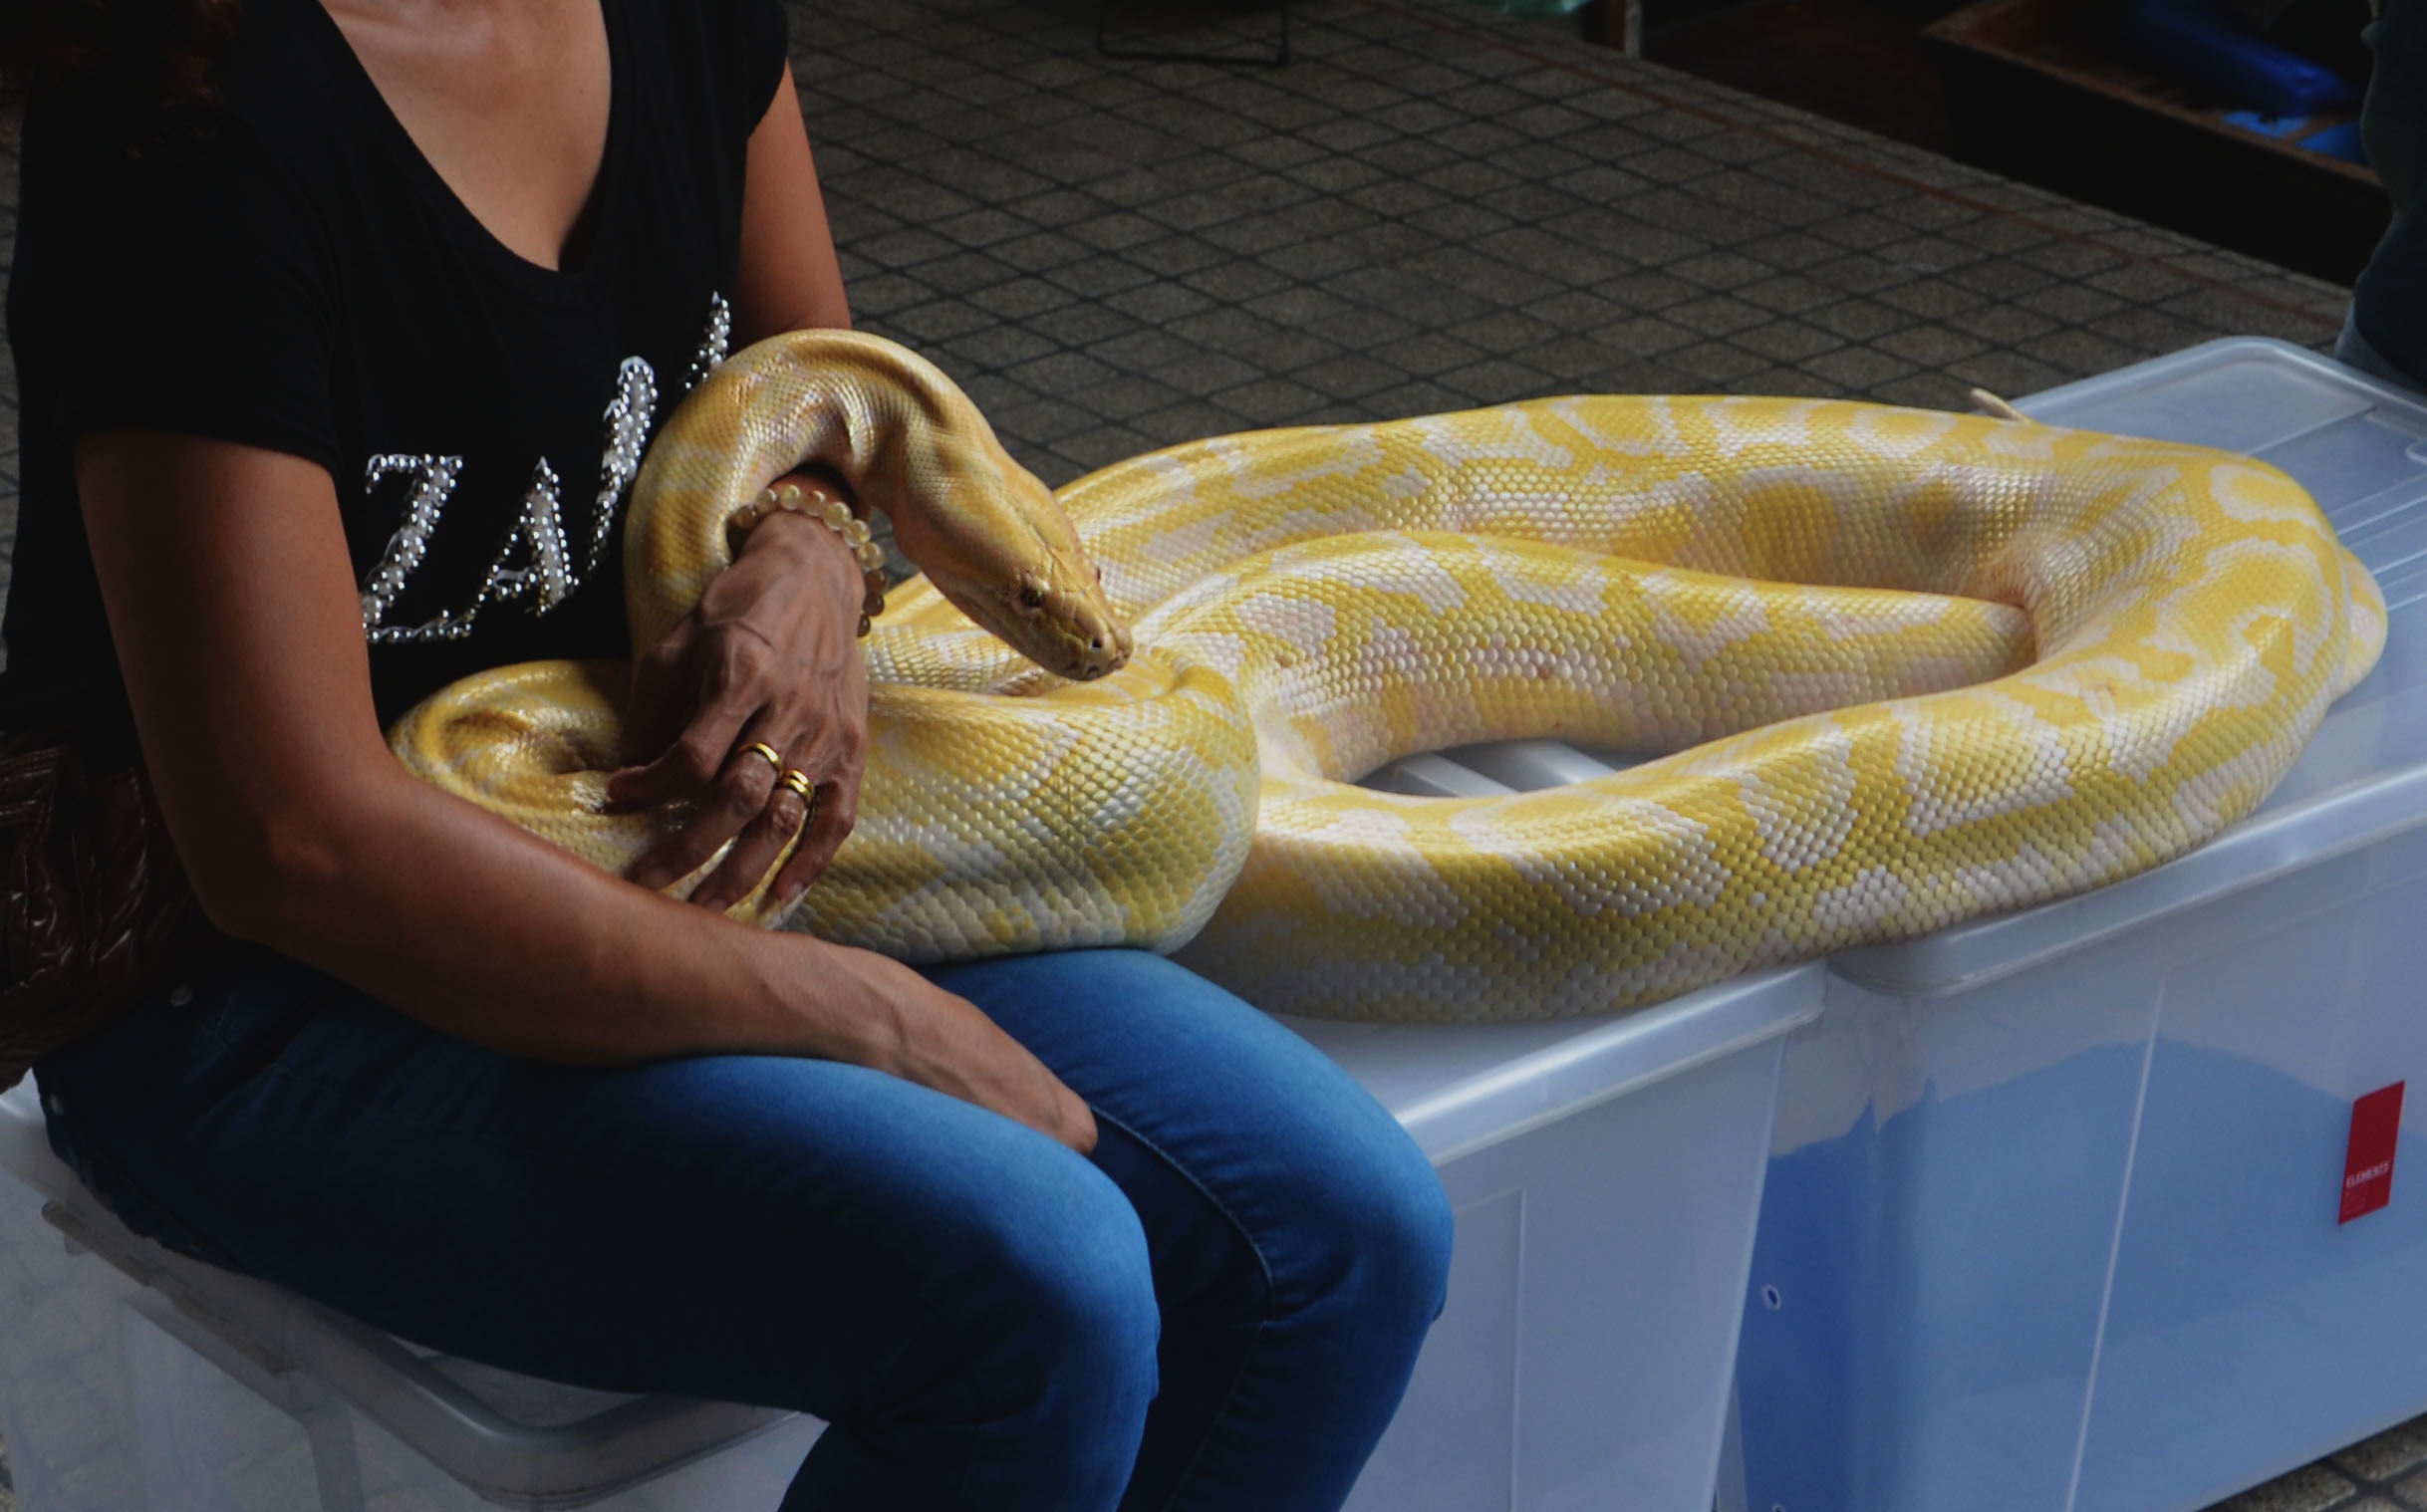
nature, woman, texture, animal, female, wildlife, wild, tropical, predator, reptile, black, lady, temptation, lizard, thailand, product, camouflage, skin, snake, rattlesnake, vertebrate, passion, bangkok, exotic, body, python, cobra, shape, adult, dangerous, serpent, seamless, viper, exoticism, elapidae, snakeskin, boa constrictor, body shape, scaled reptile, boas